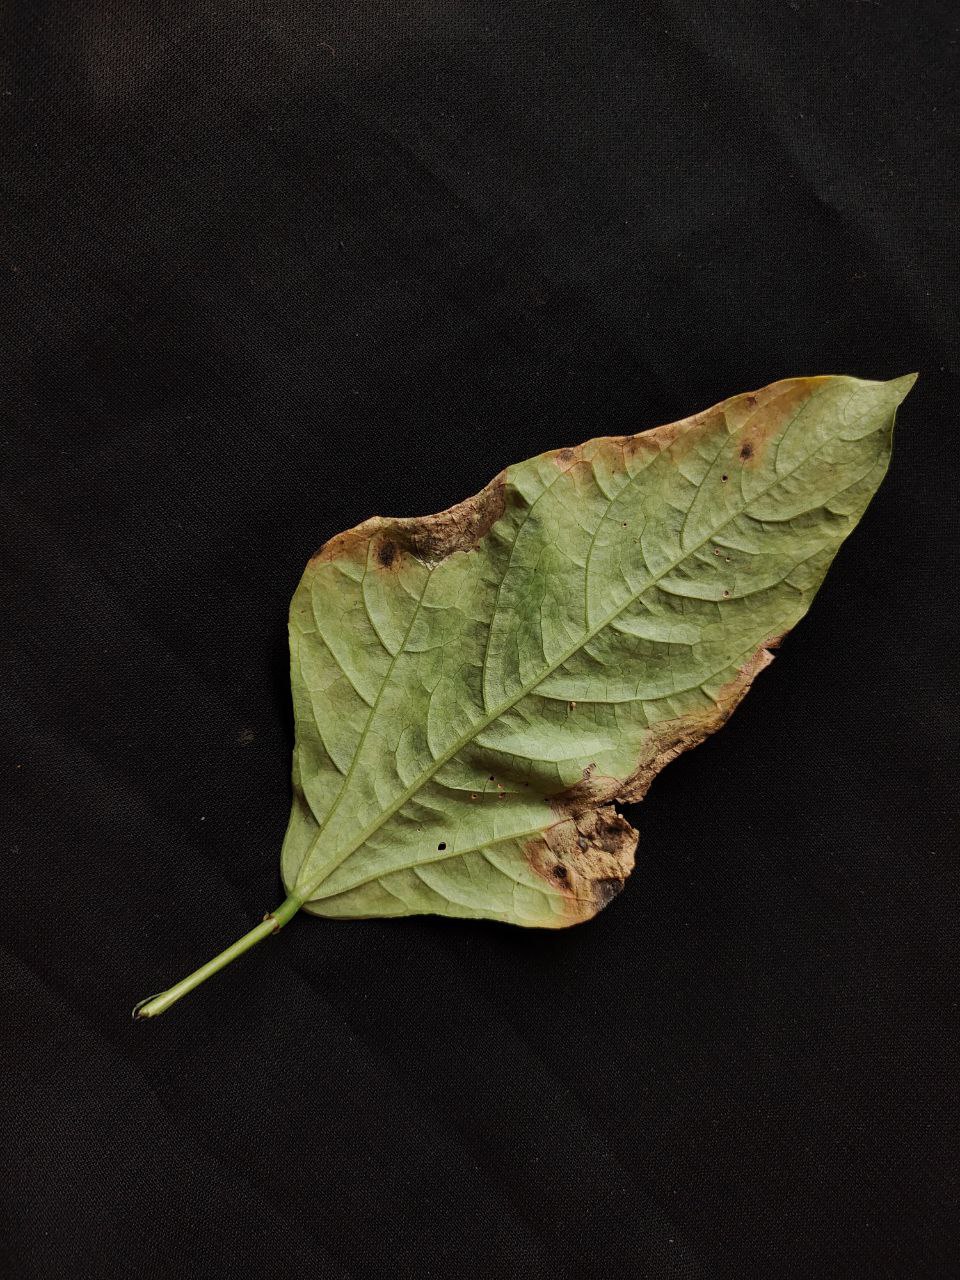
Crop: cowpea
Leaf condition: Bacterial wilt